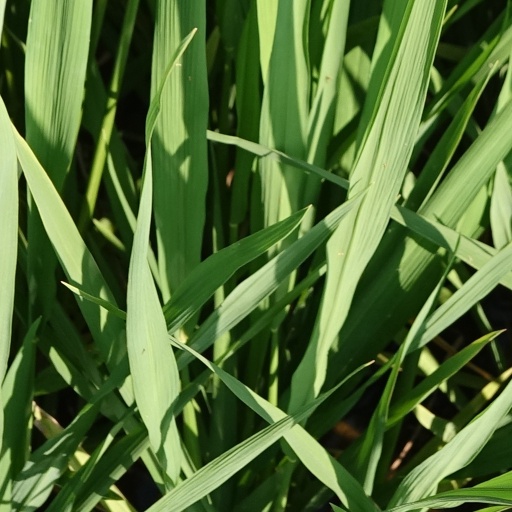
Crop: rice